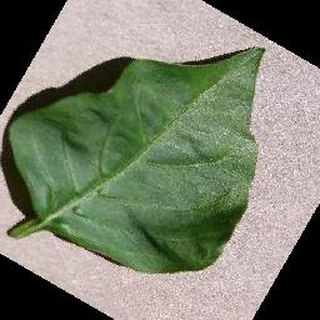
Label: healthy_bell_pepper